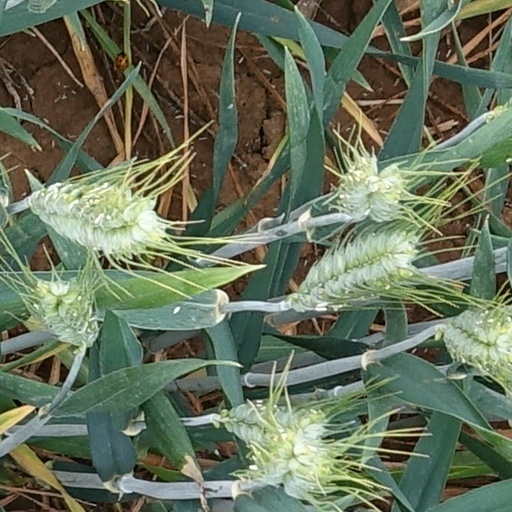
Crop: wheat